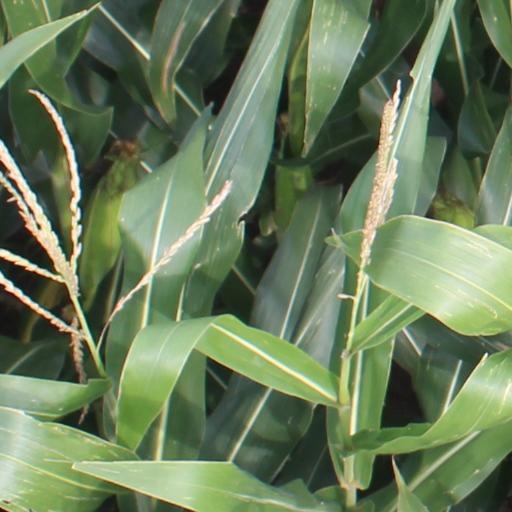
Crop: maize; corn